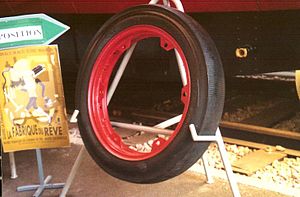
Micheline / Gummihjul
Luftfyldte hjul til en Micheline
Micheline er en skinnebus med luftfyldte dæk, udviklet af Michelin i 1930'erne. Som følge af deres popularitet bruges navnet Micheline i Frankrig ofte for dieselmotorvogne i det hele taget.